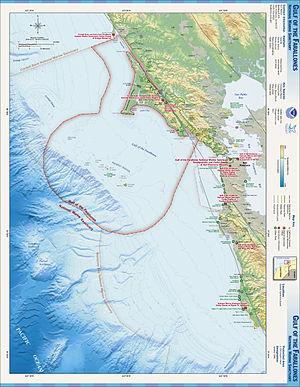
Le golfe des Farallones, en anglais gulf of the Farallones, est un golfe de l'océan Pacifique baignant les côtes de Californie et situé face au Golden Gate. Il est situé entre les îles Farallon qui lui ont donné son nom et le continent, plus précisément le littoral de la baie de Drakes. Le golfe des Farallones est intégralement inclus dans le sanctuaire marin national qui porte son nom.